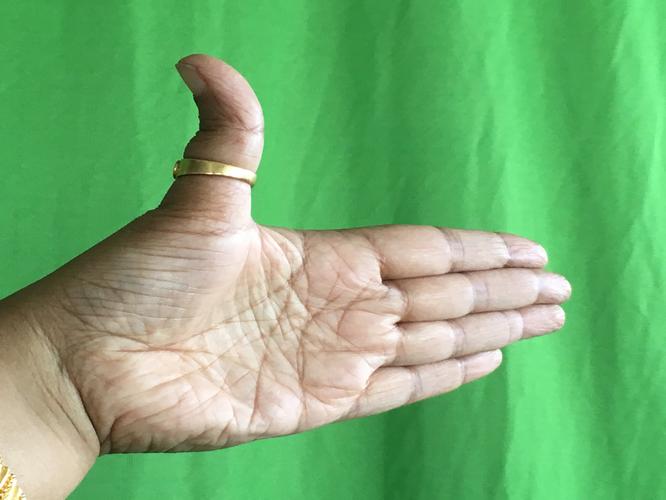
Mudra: Ardhachandran
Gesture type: single_hand